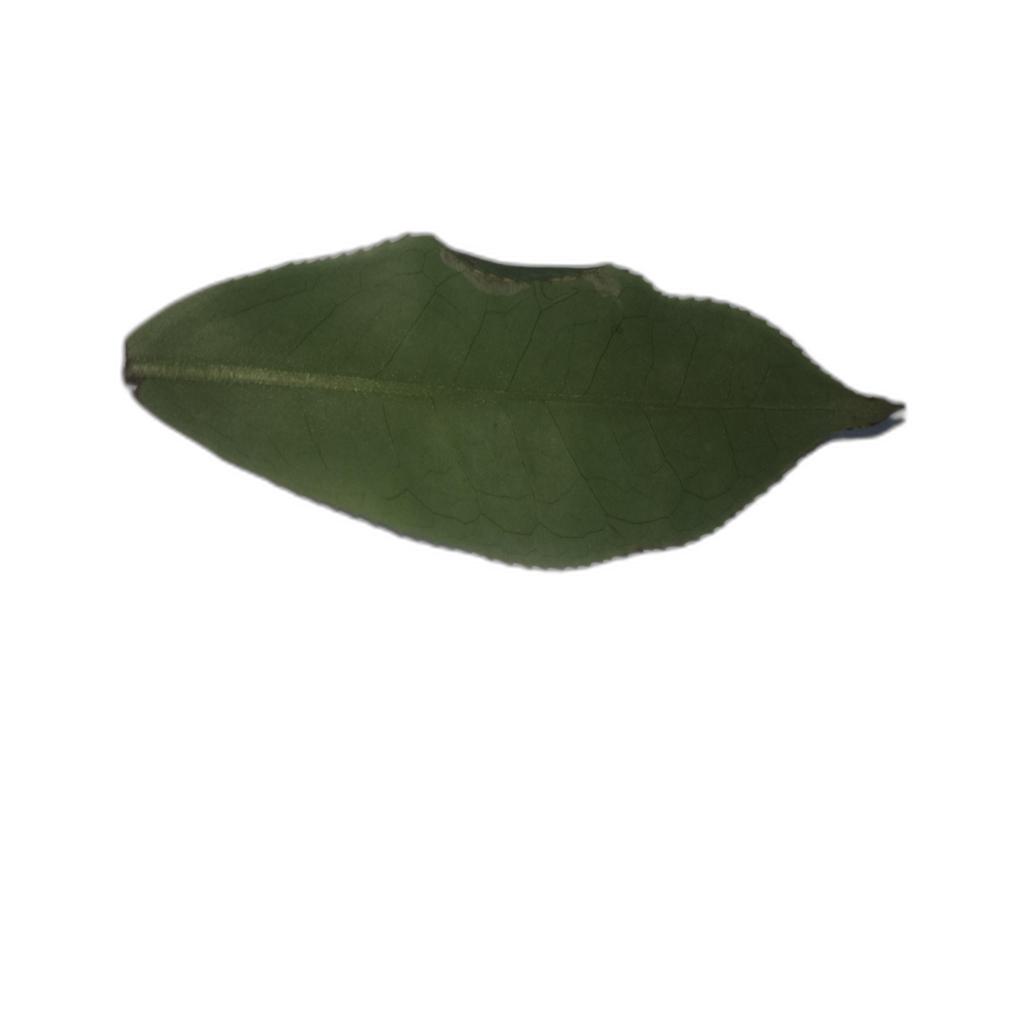
Label: Healthy